John Banks Elliott

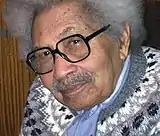
Banks in 2014

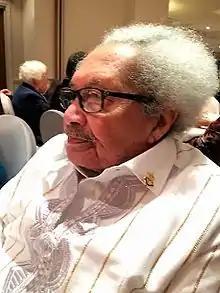
John Banks Elliott at his Centenary celebration on 12 February 2017

Born in 1917 to Gerald Barton Elliott, a lawyer and auctioneer at large, and Mary Wood-Elliott, a sacristan, he was named after his grandfather who came to the Gold Coast as a timber merchant with attention to detail; one of his passions was photography, J. Banks Elliott's photographs of the Gold Coast showing trading stations, factories, towns, markets and people taken in 1880-1890 are archived at the Bodleian Library of Commonwealth and African Studies, Rhodes House, Oxford.